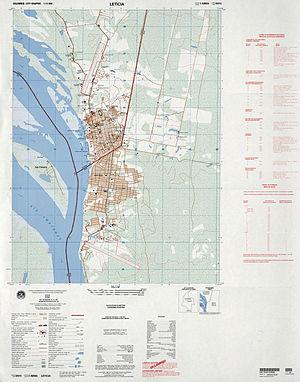
Carte de Leticia, Colombie
L’aéroport international Alfredo-Vásquez-Cobo est un aéroport international situé dans la municipalité de Leticia — la capitale du département d’Amazonas — en Colombie. La présence de cet aéroport est essentielle pour la population locale, isolée au sein de la forêt amazonienne, notamment en raison de l'insuffisance d'infrastructures de transport terrestre dans cette partie du pays. Il est nommé en l'honneur du général Alfredo Vásquez Cobo, ministre des relations extérieures de Colombie, signataire à Bogota le 24 avril 1907 du traité Vásquez Cobo-Martins conclu entre la Colombie et le Brésil, délimitant la frontière entre les deux pays qui borde à l'est et au sud le territoire de Leticia.